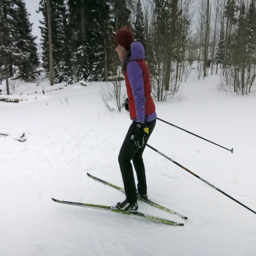
getting a feel for my skinny skis .